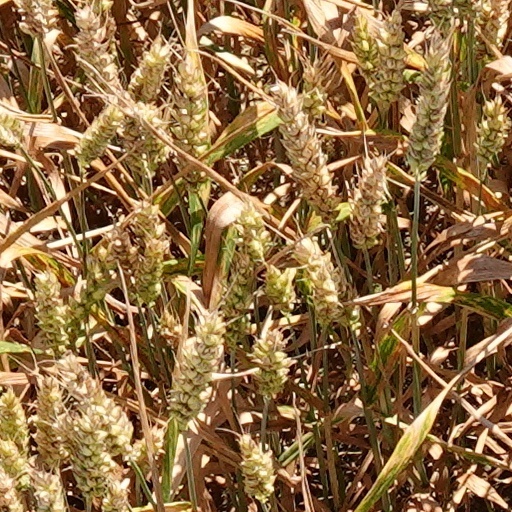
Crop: wheat